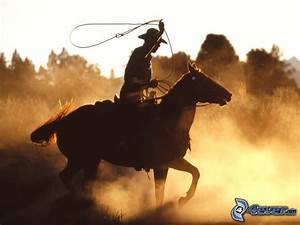
Label: cavallo